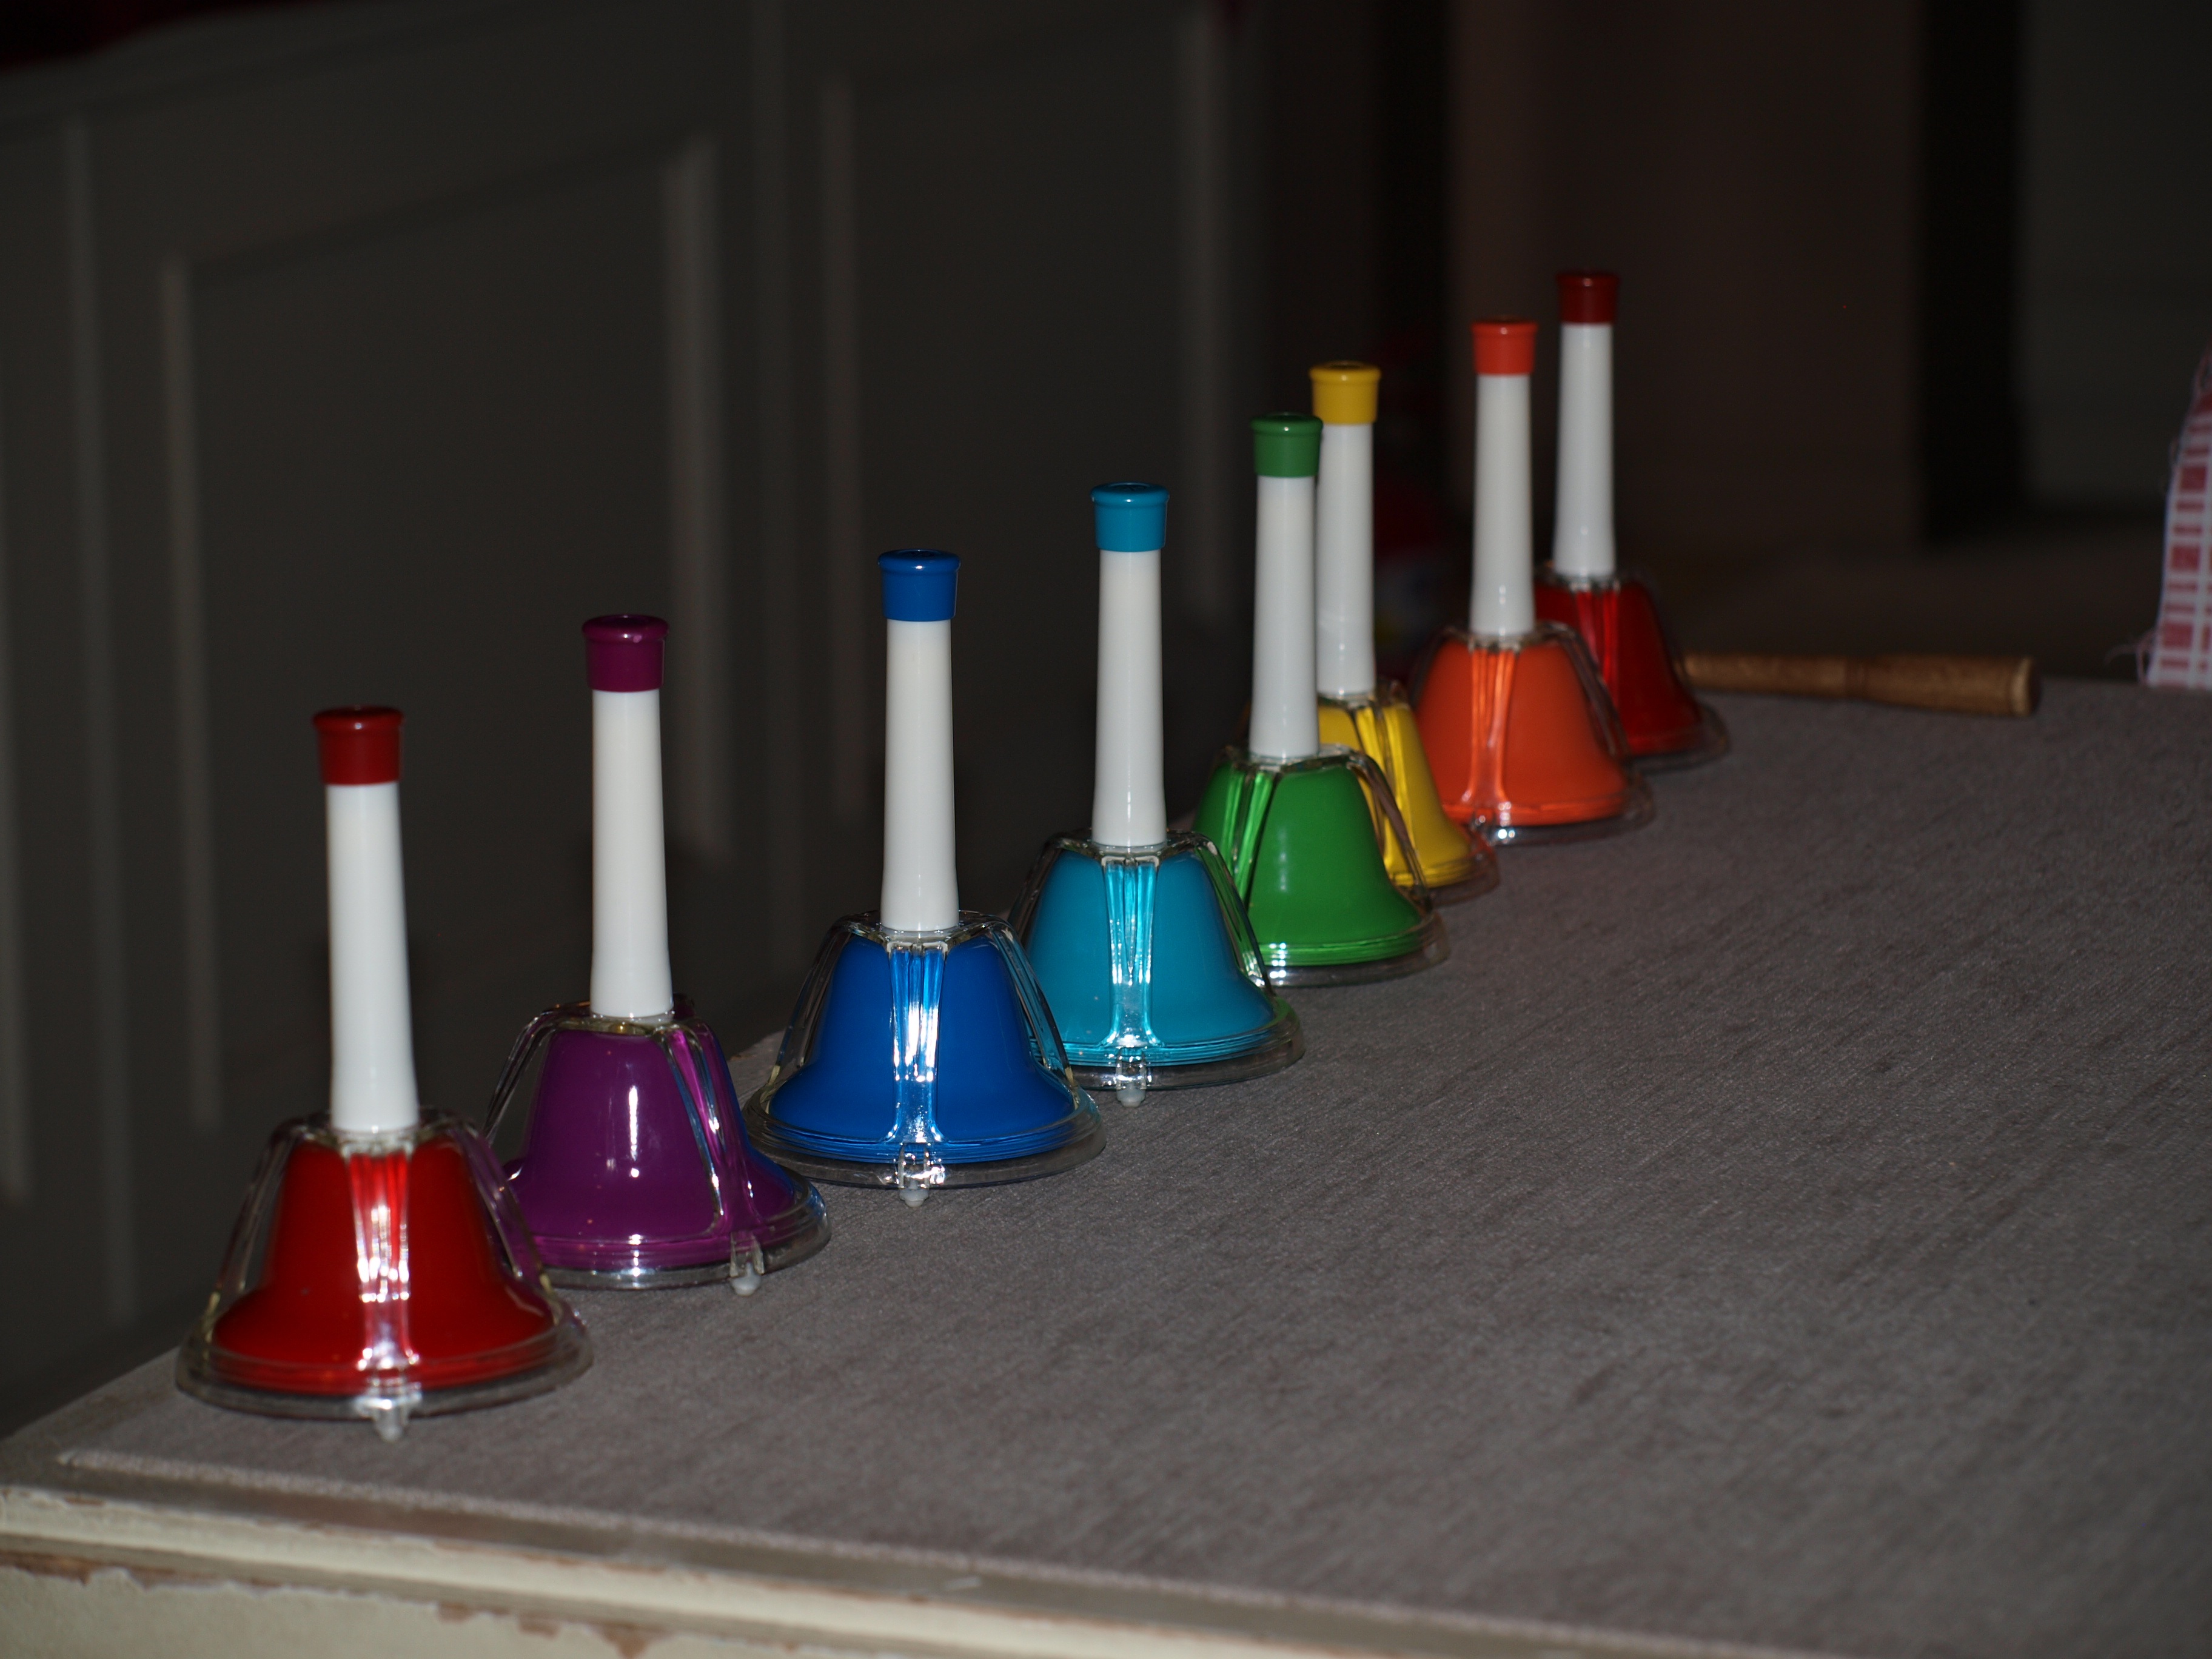
glass, red, color, instrument, lighting, nail polish, sound, cosmetics